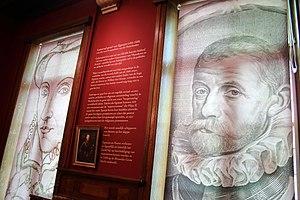
Zottegem [ˈzɔtəɣɛm] est une ville néerlandophone de Belgique située en Région flamande, dans la province de Flandre-Orientale et les Ardennes flamandes, sur le Molenbeek et sur le Molenbeek-Ter Erpenbeek. La ville est surtout connue comme ville de Lamoral comte d'Egmont pour son château, ses deux statues, son musée et sa crypte.